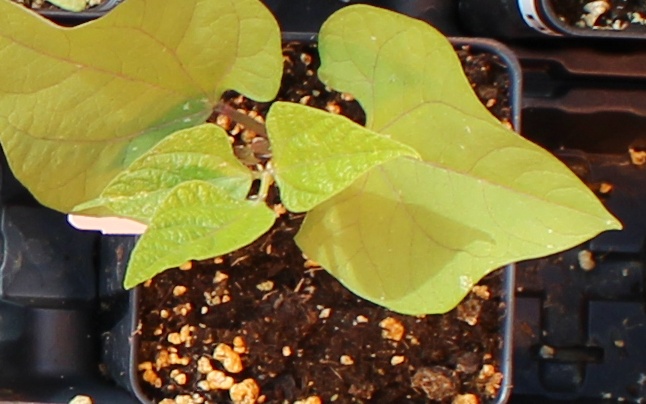
Label: Blackbean